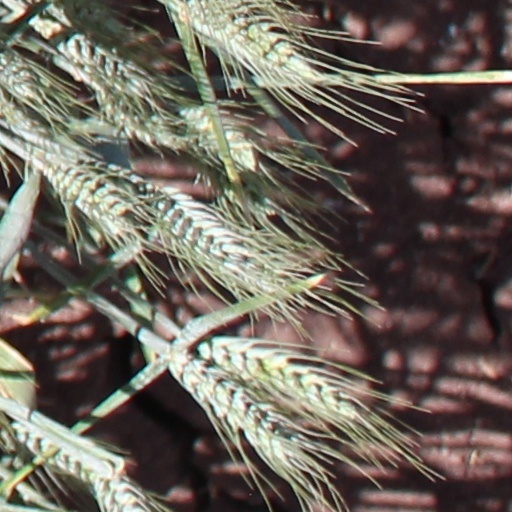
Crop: wheat